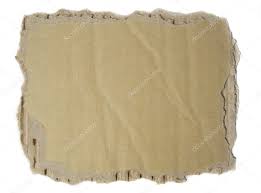
Label: cardboard